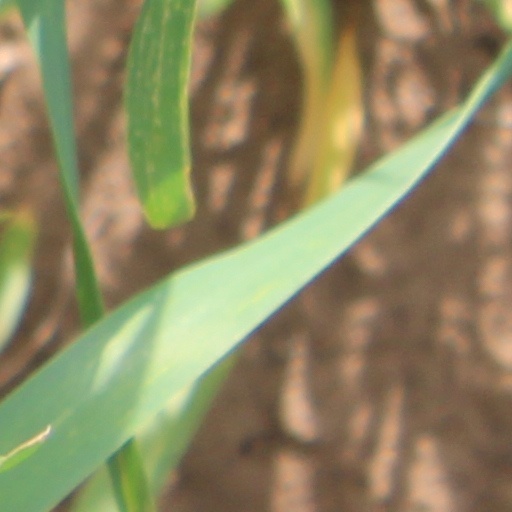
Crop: wheat